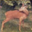
Label: deer